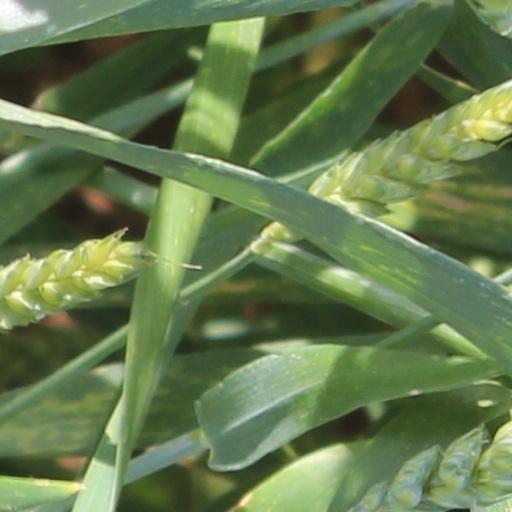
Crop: wheat